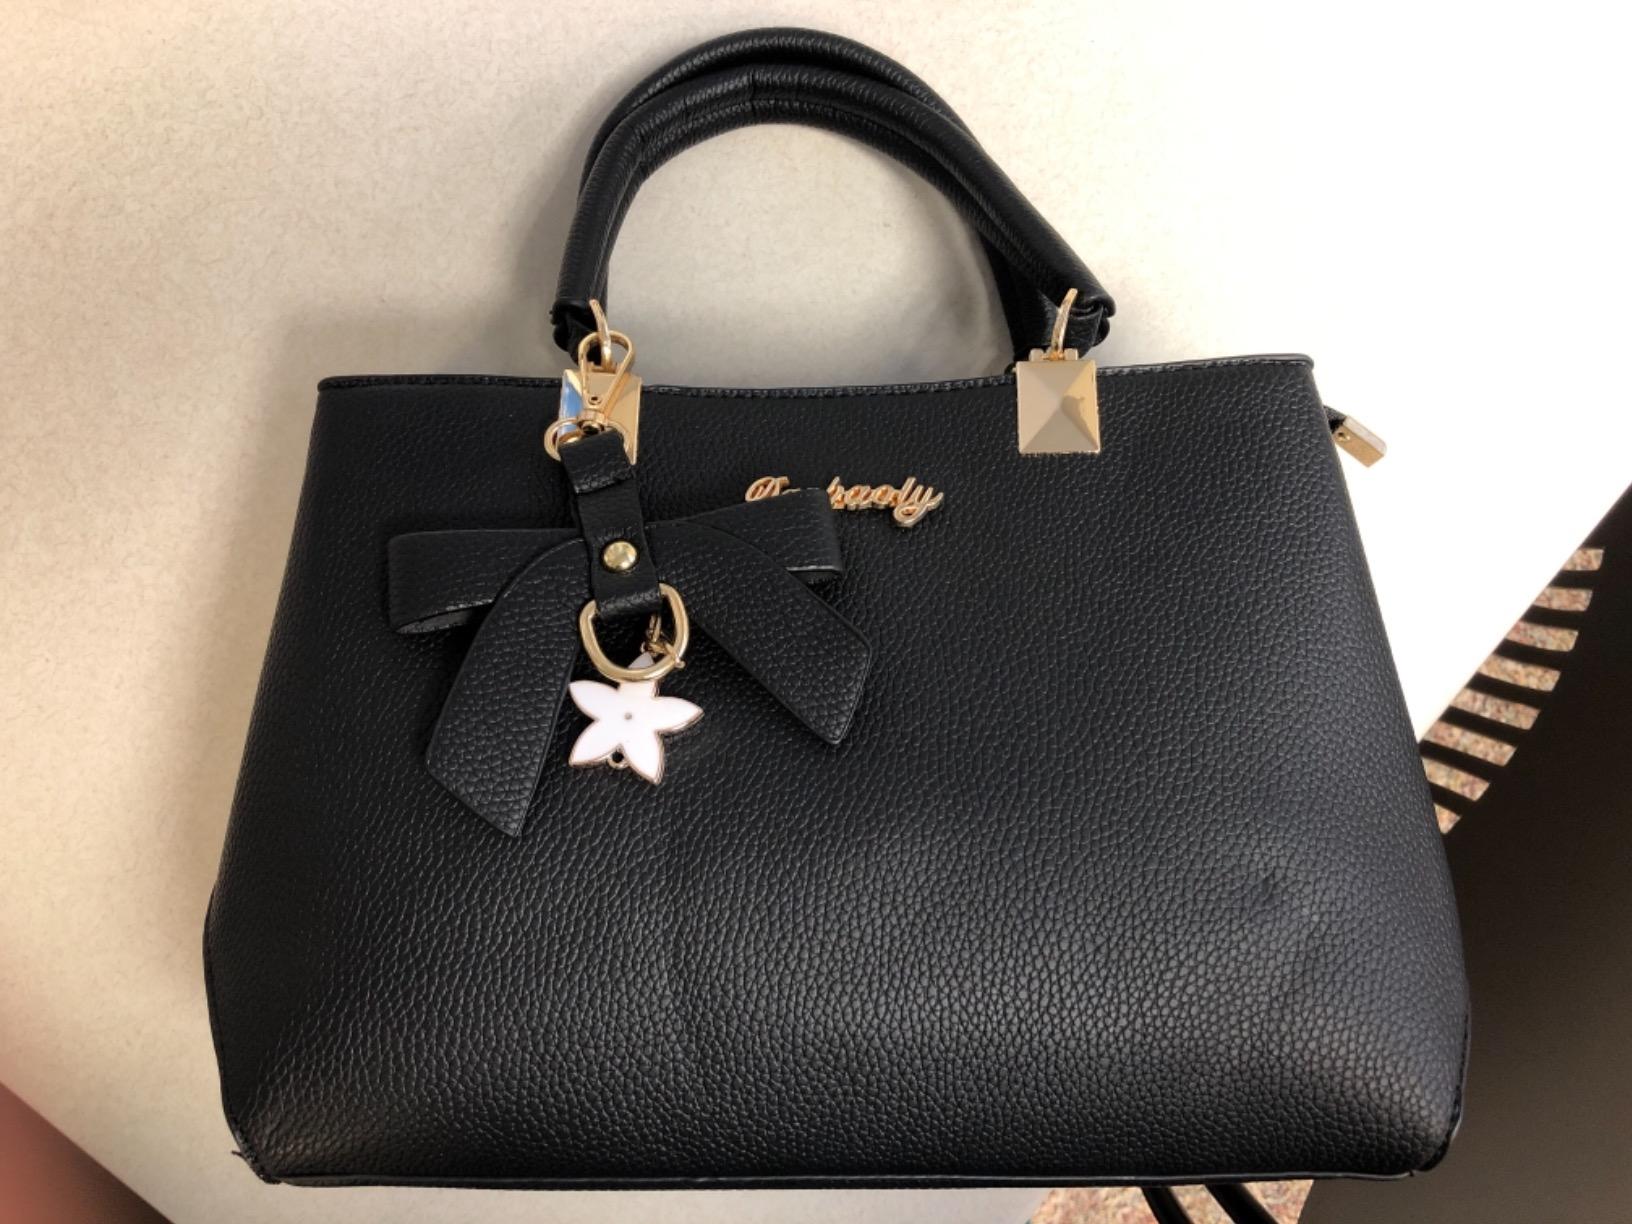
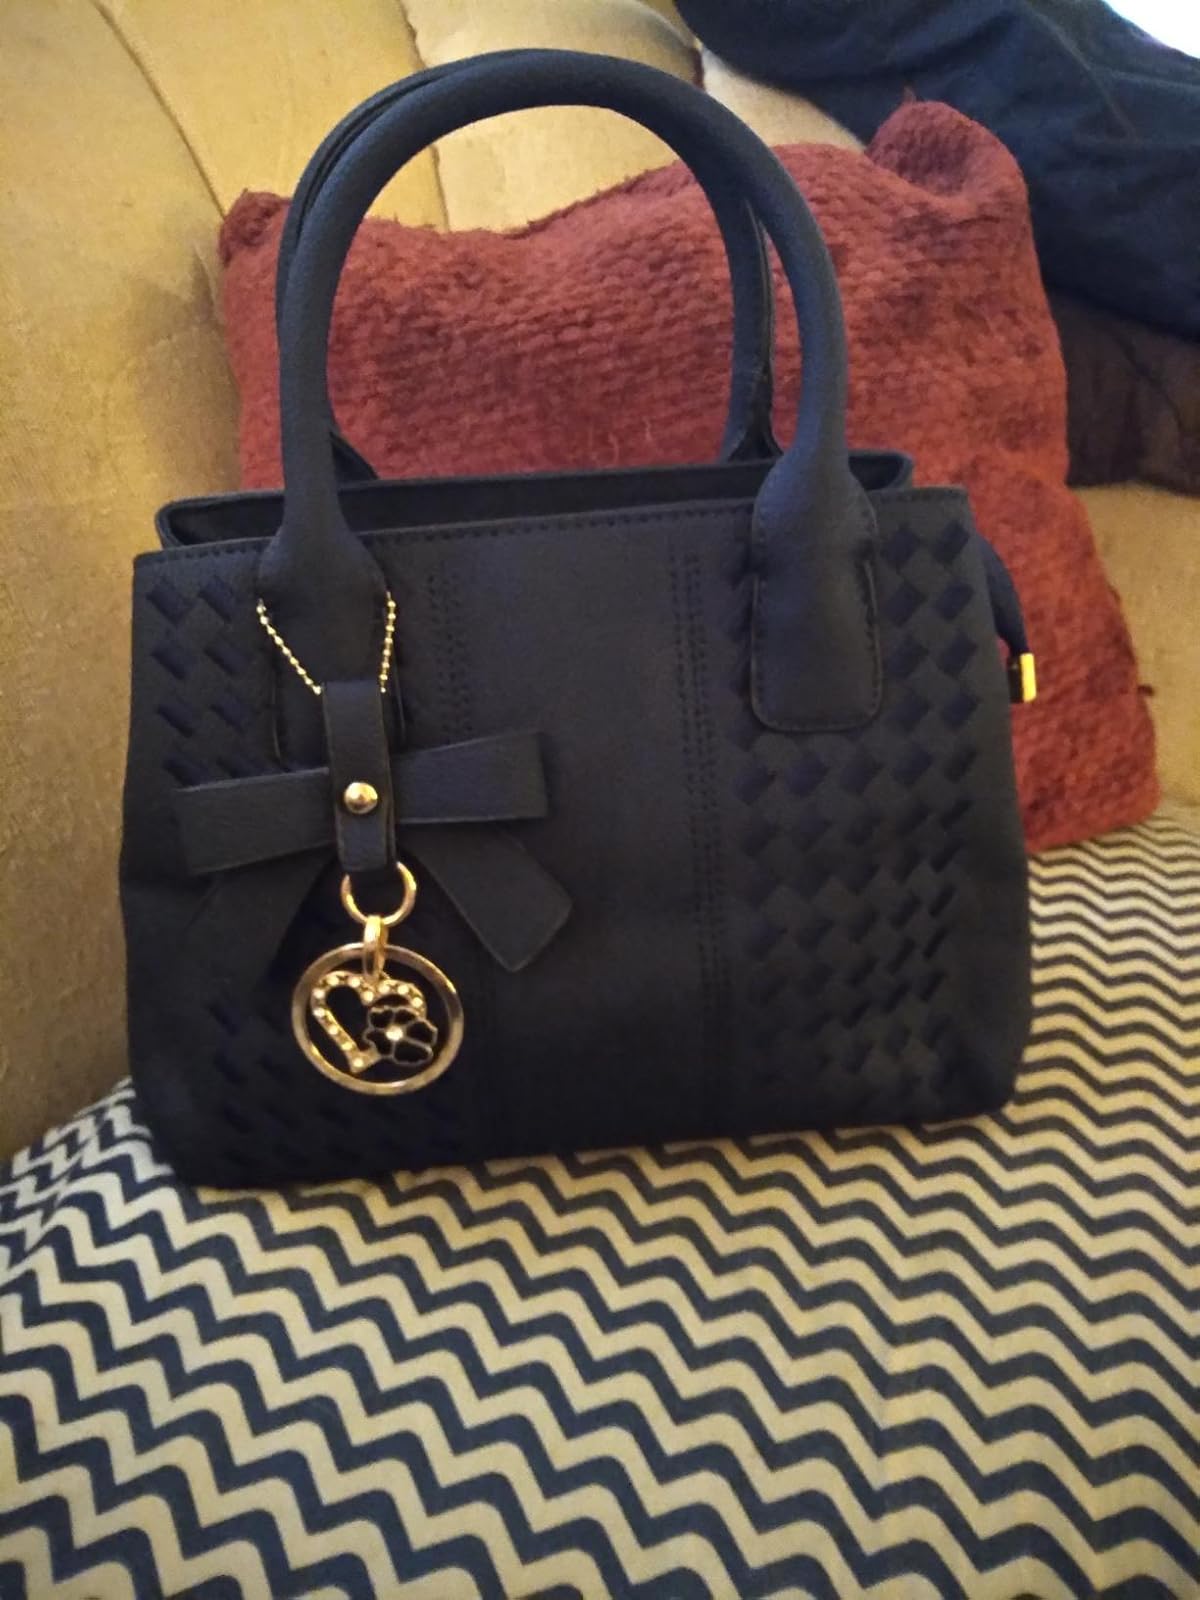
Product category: accessories_handbag
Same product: no